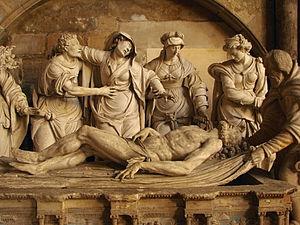
Sépulcre, 16ème siècle, dans l'église Notre-Dame de Joinville, Haute-Marne.
Joinville, appelée également Joinville-en-Vallage ou encore Joinville en Champagne, est une commune française située dans le département de la Haute-Marne, en région Grand Est.